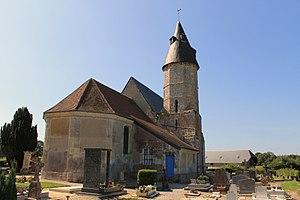
Église Saint-Germain de Drubec (Calvados). Clocher du XIIe
Cette liste regroupe une partie des monuments historiques du Calvados.
Drubec est une commune française, située dans le département du Calvados en région Normandie, peuplée de 118 habitants.
L'église Saint-Germain est une église catholique située à Drubec, en France. Datant du XIIᵉ siècle, elle est inscrite au titre des Monuments historiques.